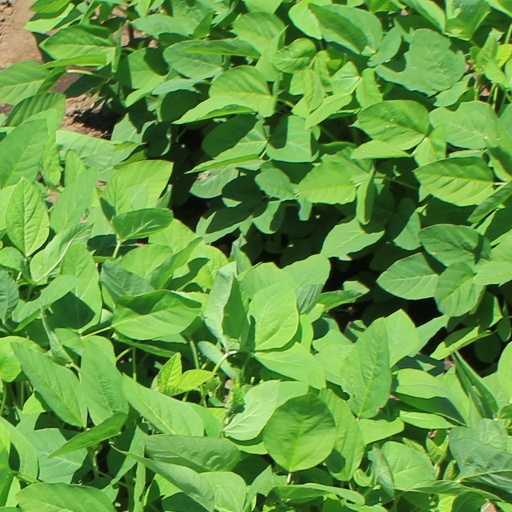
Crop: soybean